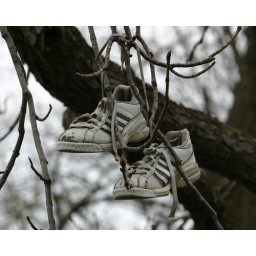
Rugby @ Martin luther king field pgh pa. 3-30-07. A pair of tennis shoes stuck in an oak tree.